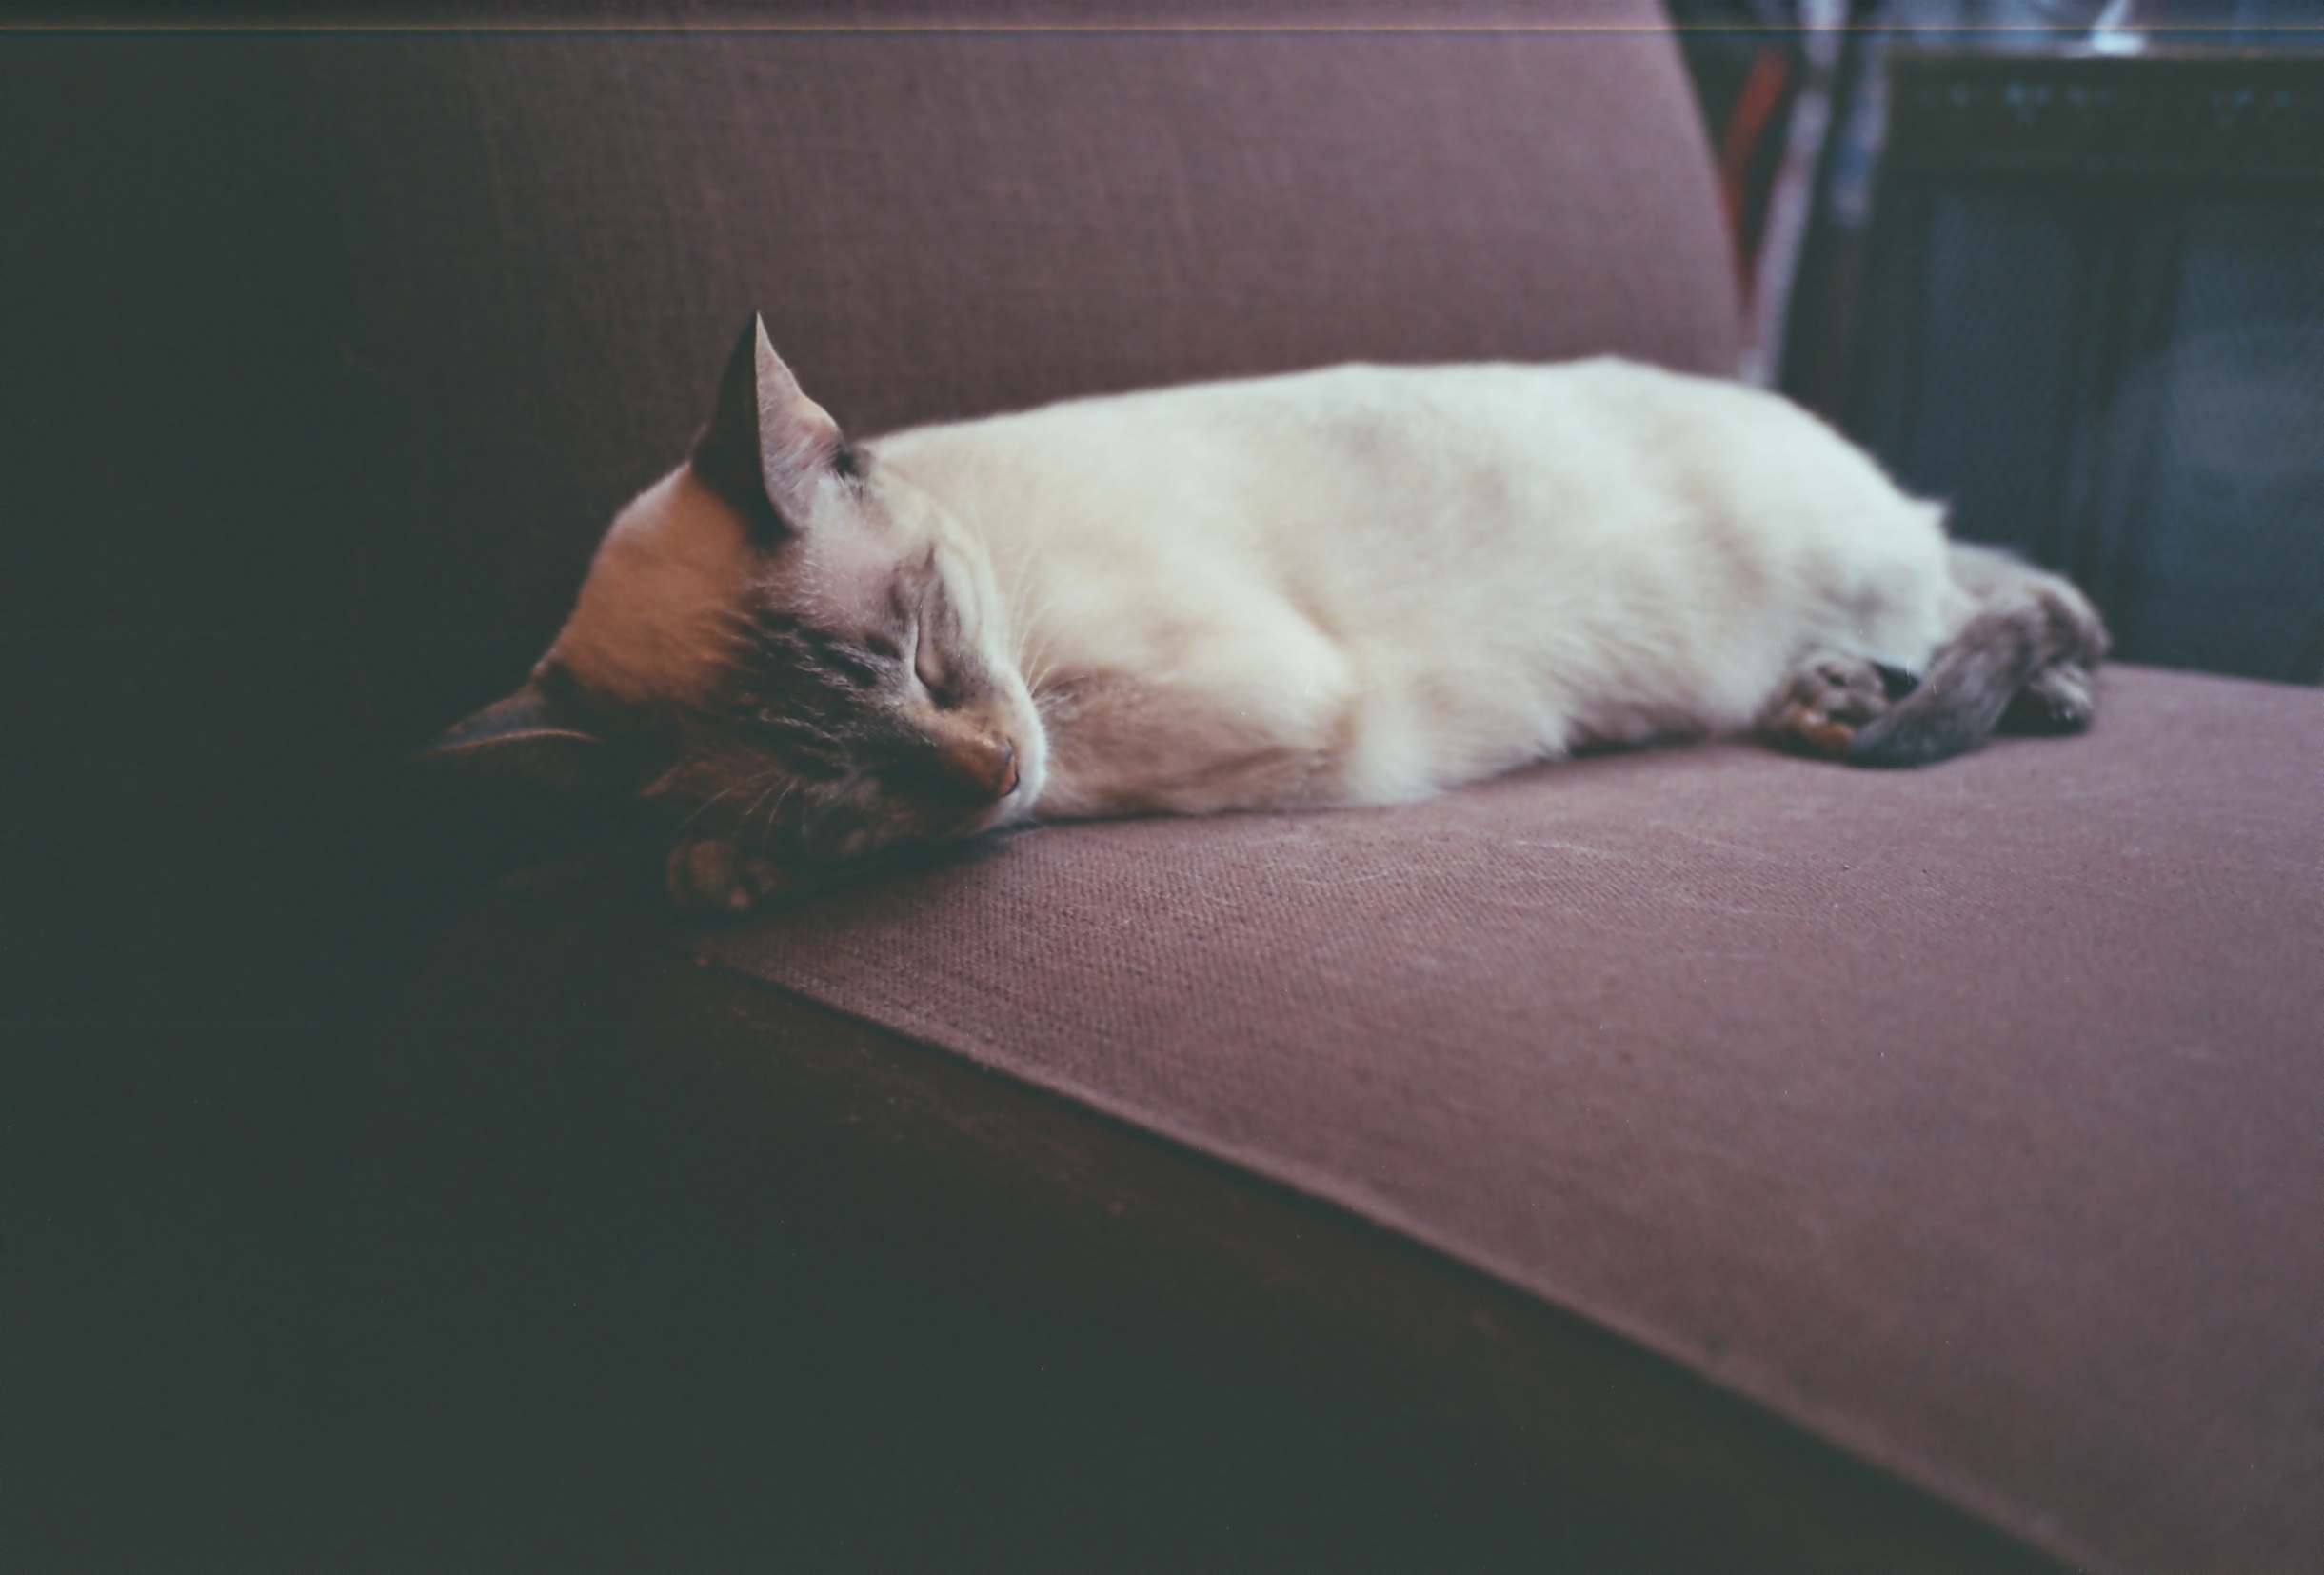
kitten, cat, mammal, nose, whiskers, vertebrate, small to medium sized cats, cat like mammal